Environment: real
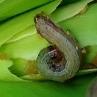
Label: fall_armyworm